COP9 signalosome

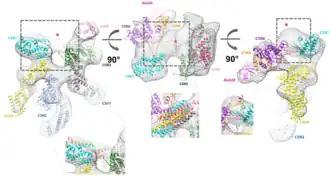
COP9 (Constitutive photomorphogenesis 9) signalosome structure

COP9 (Constitutive photomorphogenesis 9) signalosome (CSN) is a protein complex with isopeptidase activity. It catalyses the hydrolysis of NEDD8 protein from the cullin subunit of Cullin-RING ubiquitin ligases (CRL). Therefore, it is responsible for CRL deneddylation – at the same time, it is able to bind denedyllated cullin-RING complex and retain them in deactivated form. COP9 signalosome thus serves as a sole deactivator of CRLs. The complex was originally identified in plants, and subsequently found in all eukaryotic organisms including human.